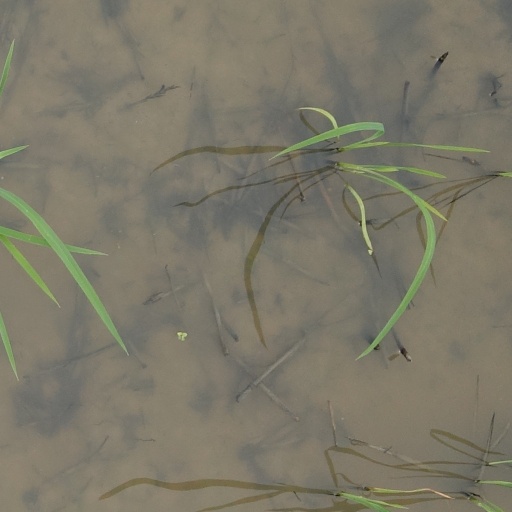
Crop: rice